Cuéntame cómo pasó

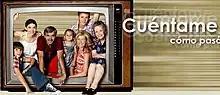

, usually shortened to Cuéntame and also known in English as Remember When, is a Spanish prime-time television historical drama series that originally ran on La 1 of Televisión Española for twenty-three seasons, from 13 September 2001 to 29 November 2023. It recounts the experiences of a middle-class family, the Alcántaras, during the years of the rule of Francisco Franco, the transition to democracy, and the current democracy.